Lucía Pérez

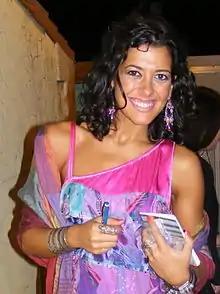
Lucía Pérez (2013)

Lucía Pérez Vizcaíno (born 5 July 1985 in O Incio, Lugo, Galicia ) is a Spanish singer who represented her country in the Eurovision Song Contest 2011 in Germany with the song "Que me quiten lo bailao".